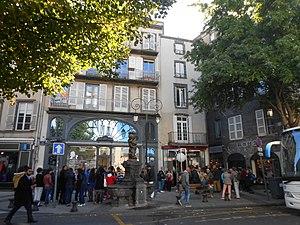
Place Royale, Clermont-Ferrand, Auvergne.
La place Royale est une place située à Clermont-Ferrand, en France, sur la butte de Clermont, dans le centre-ville.